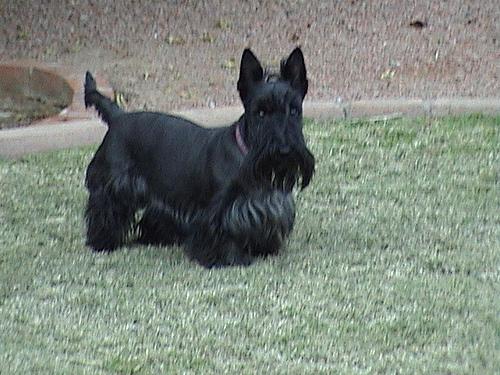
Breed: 206-n000037-Scotch_terrier